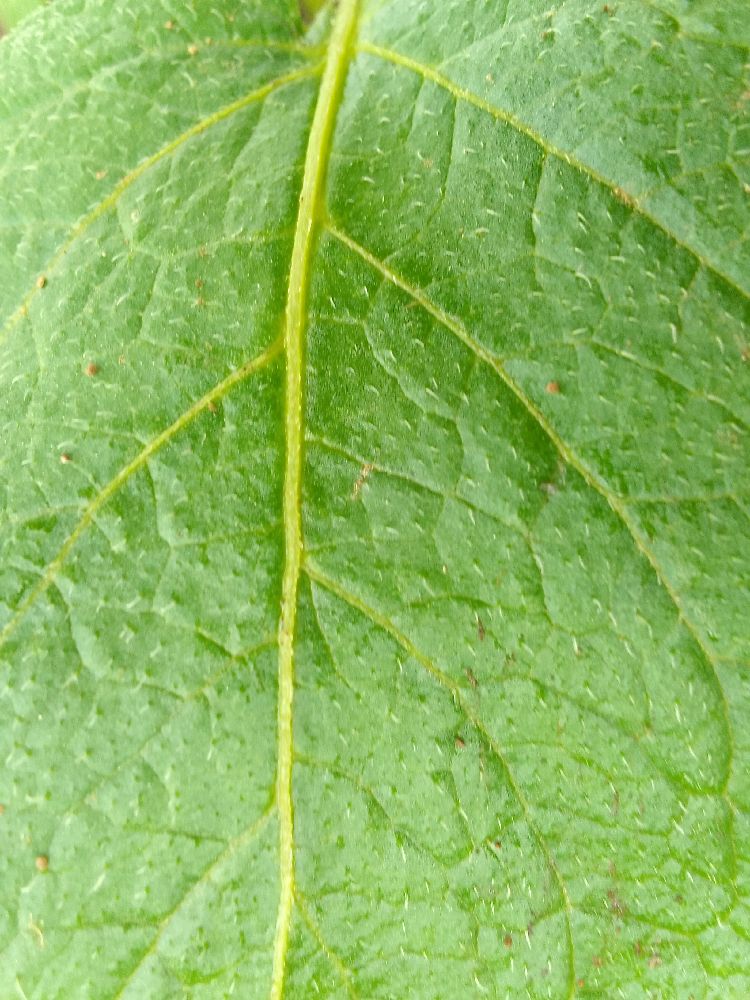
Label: Healthy